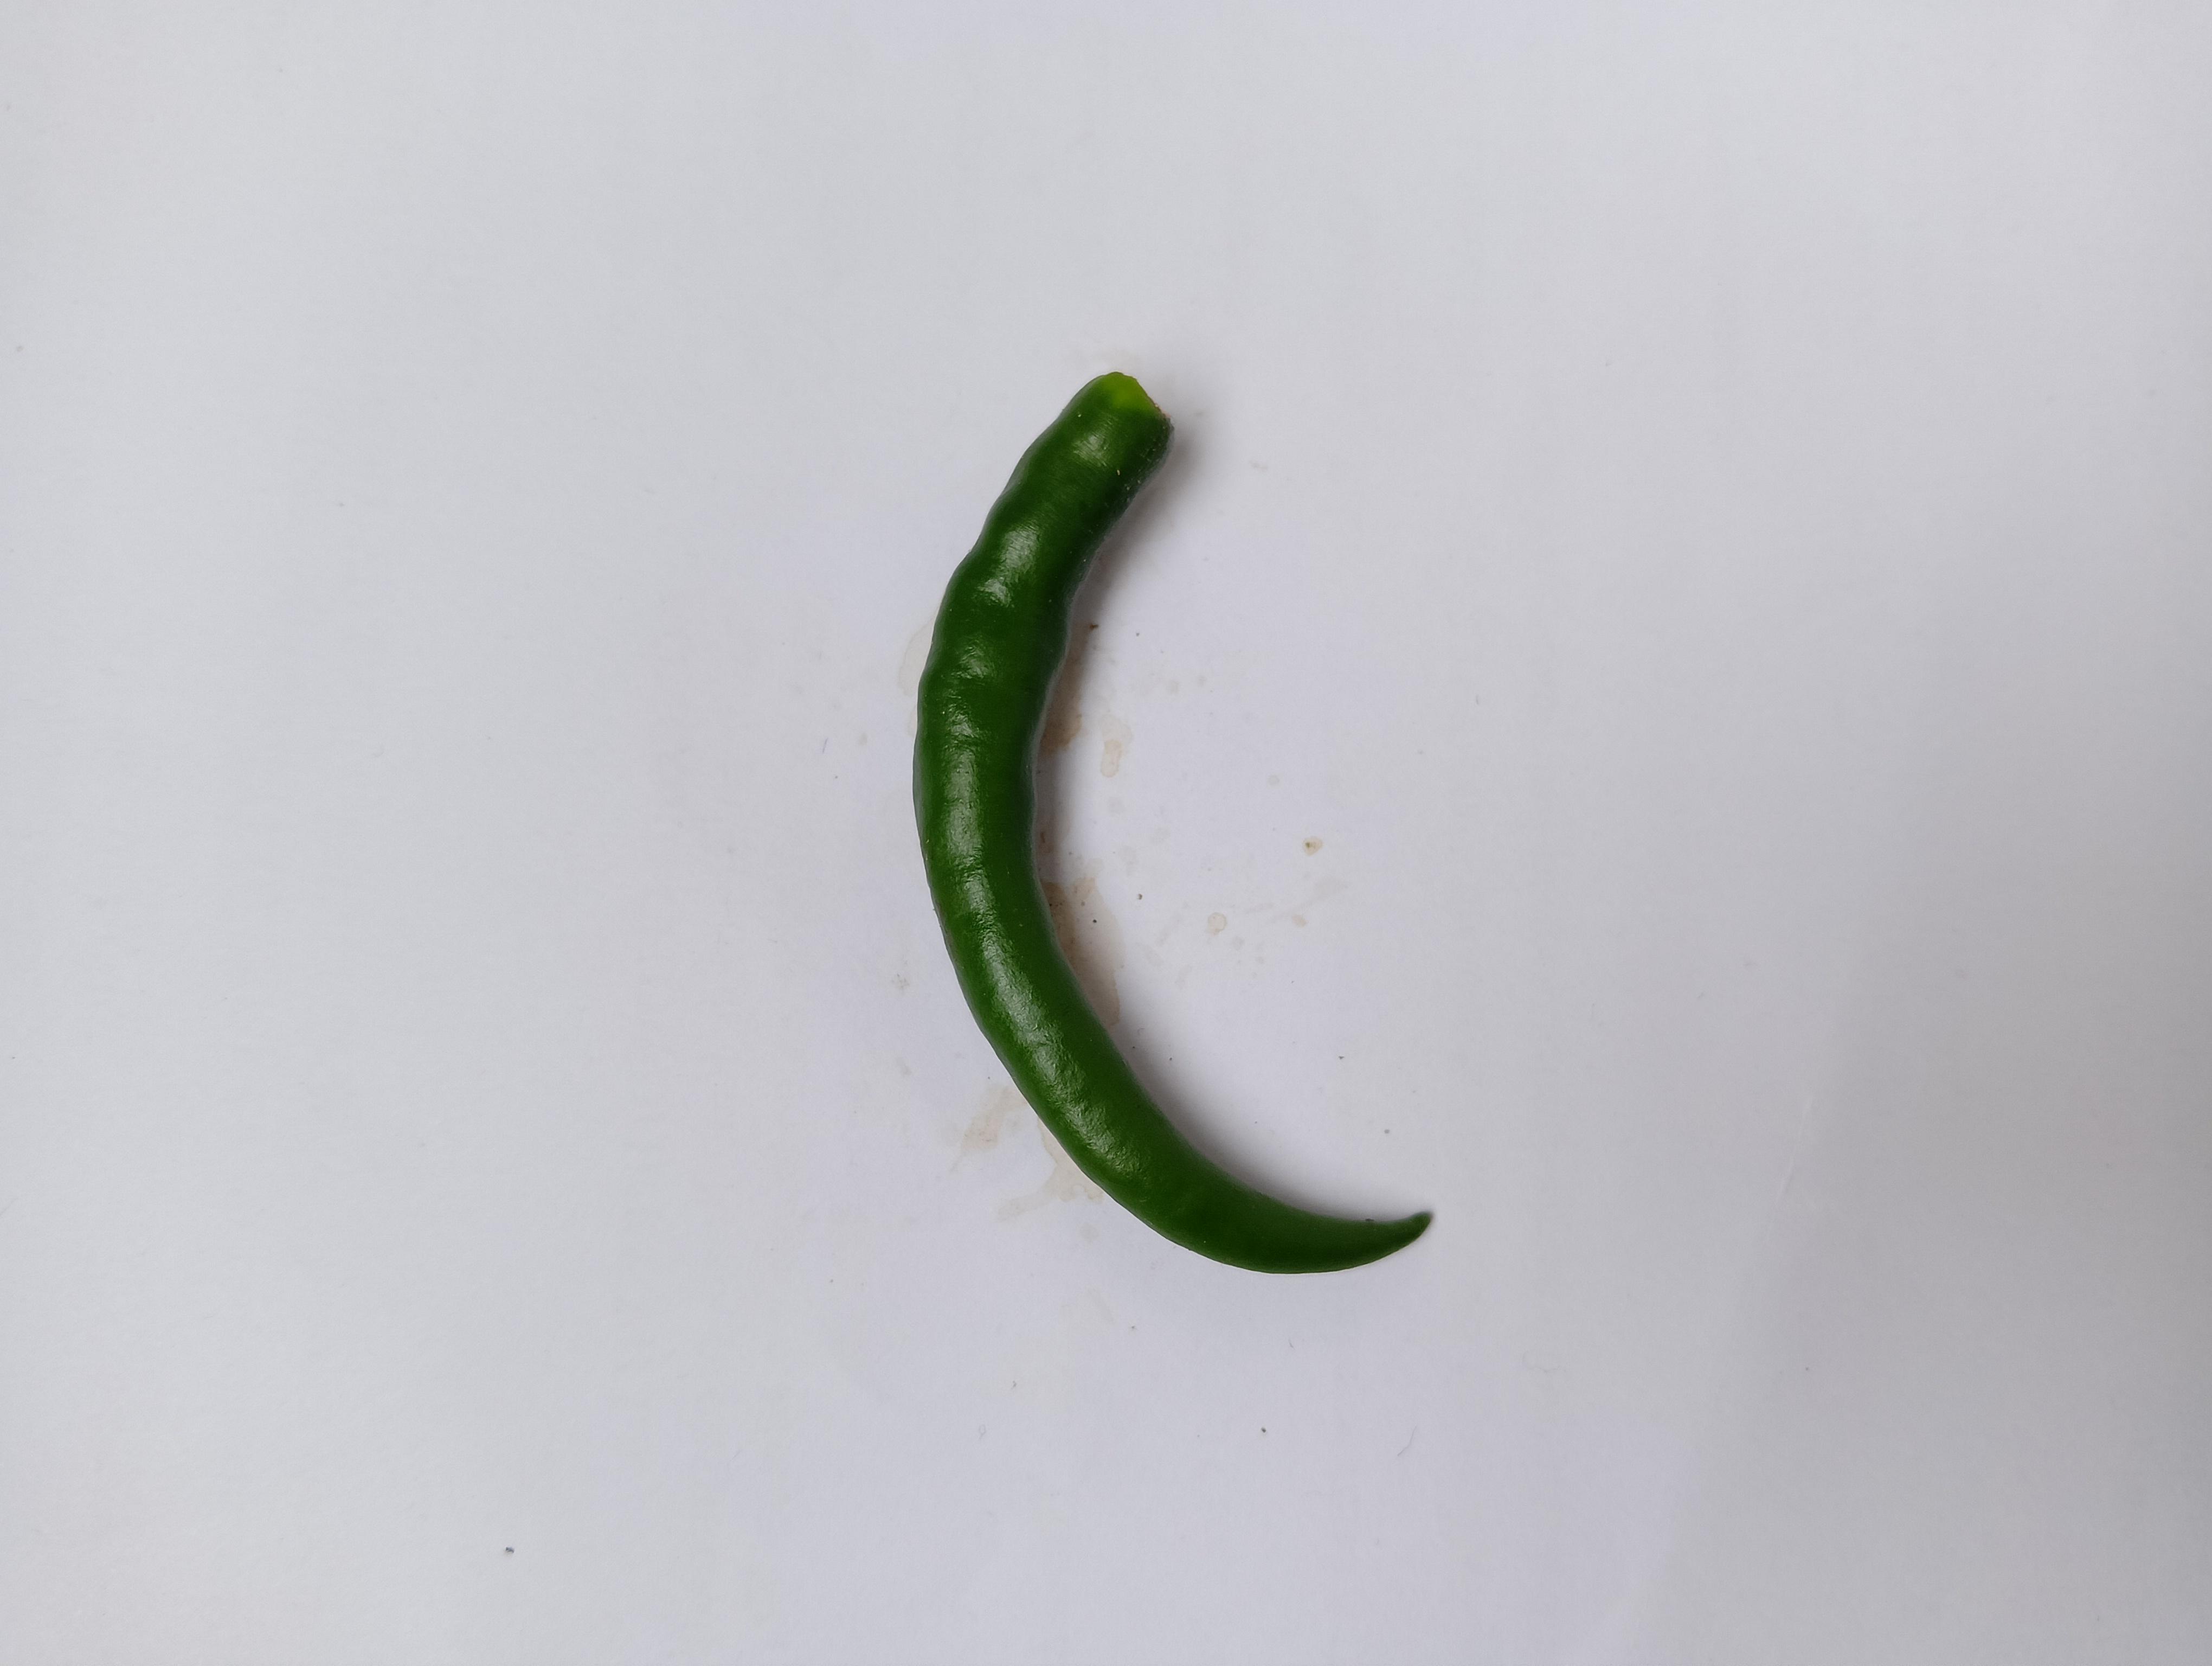
Label: Green Chili